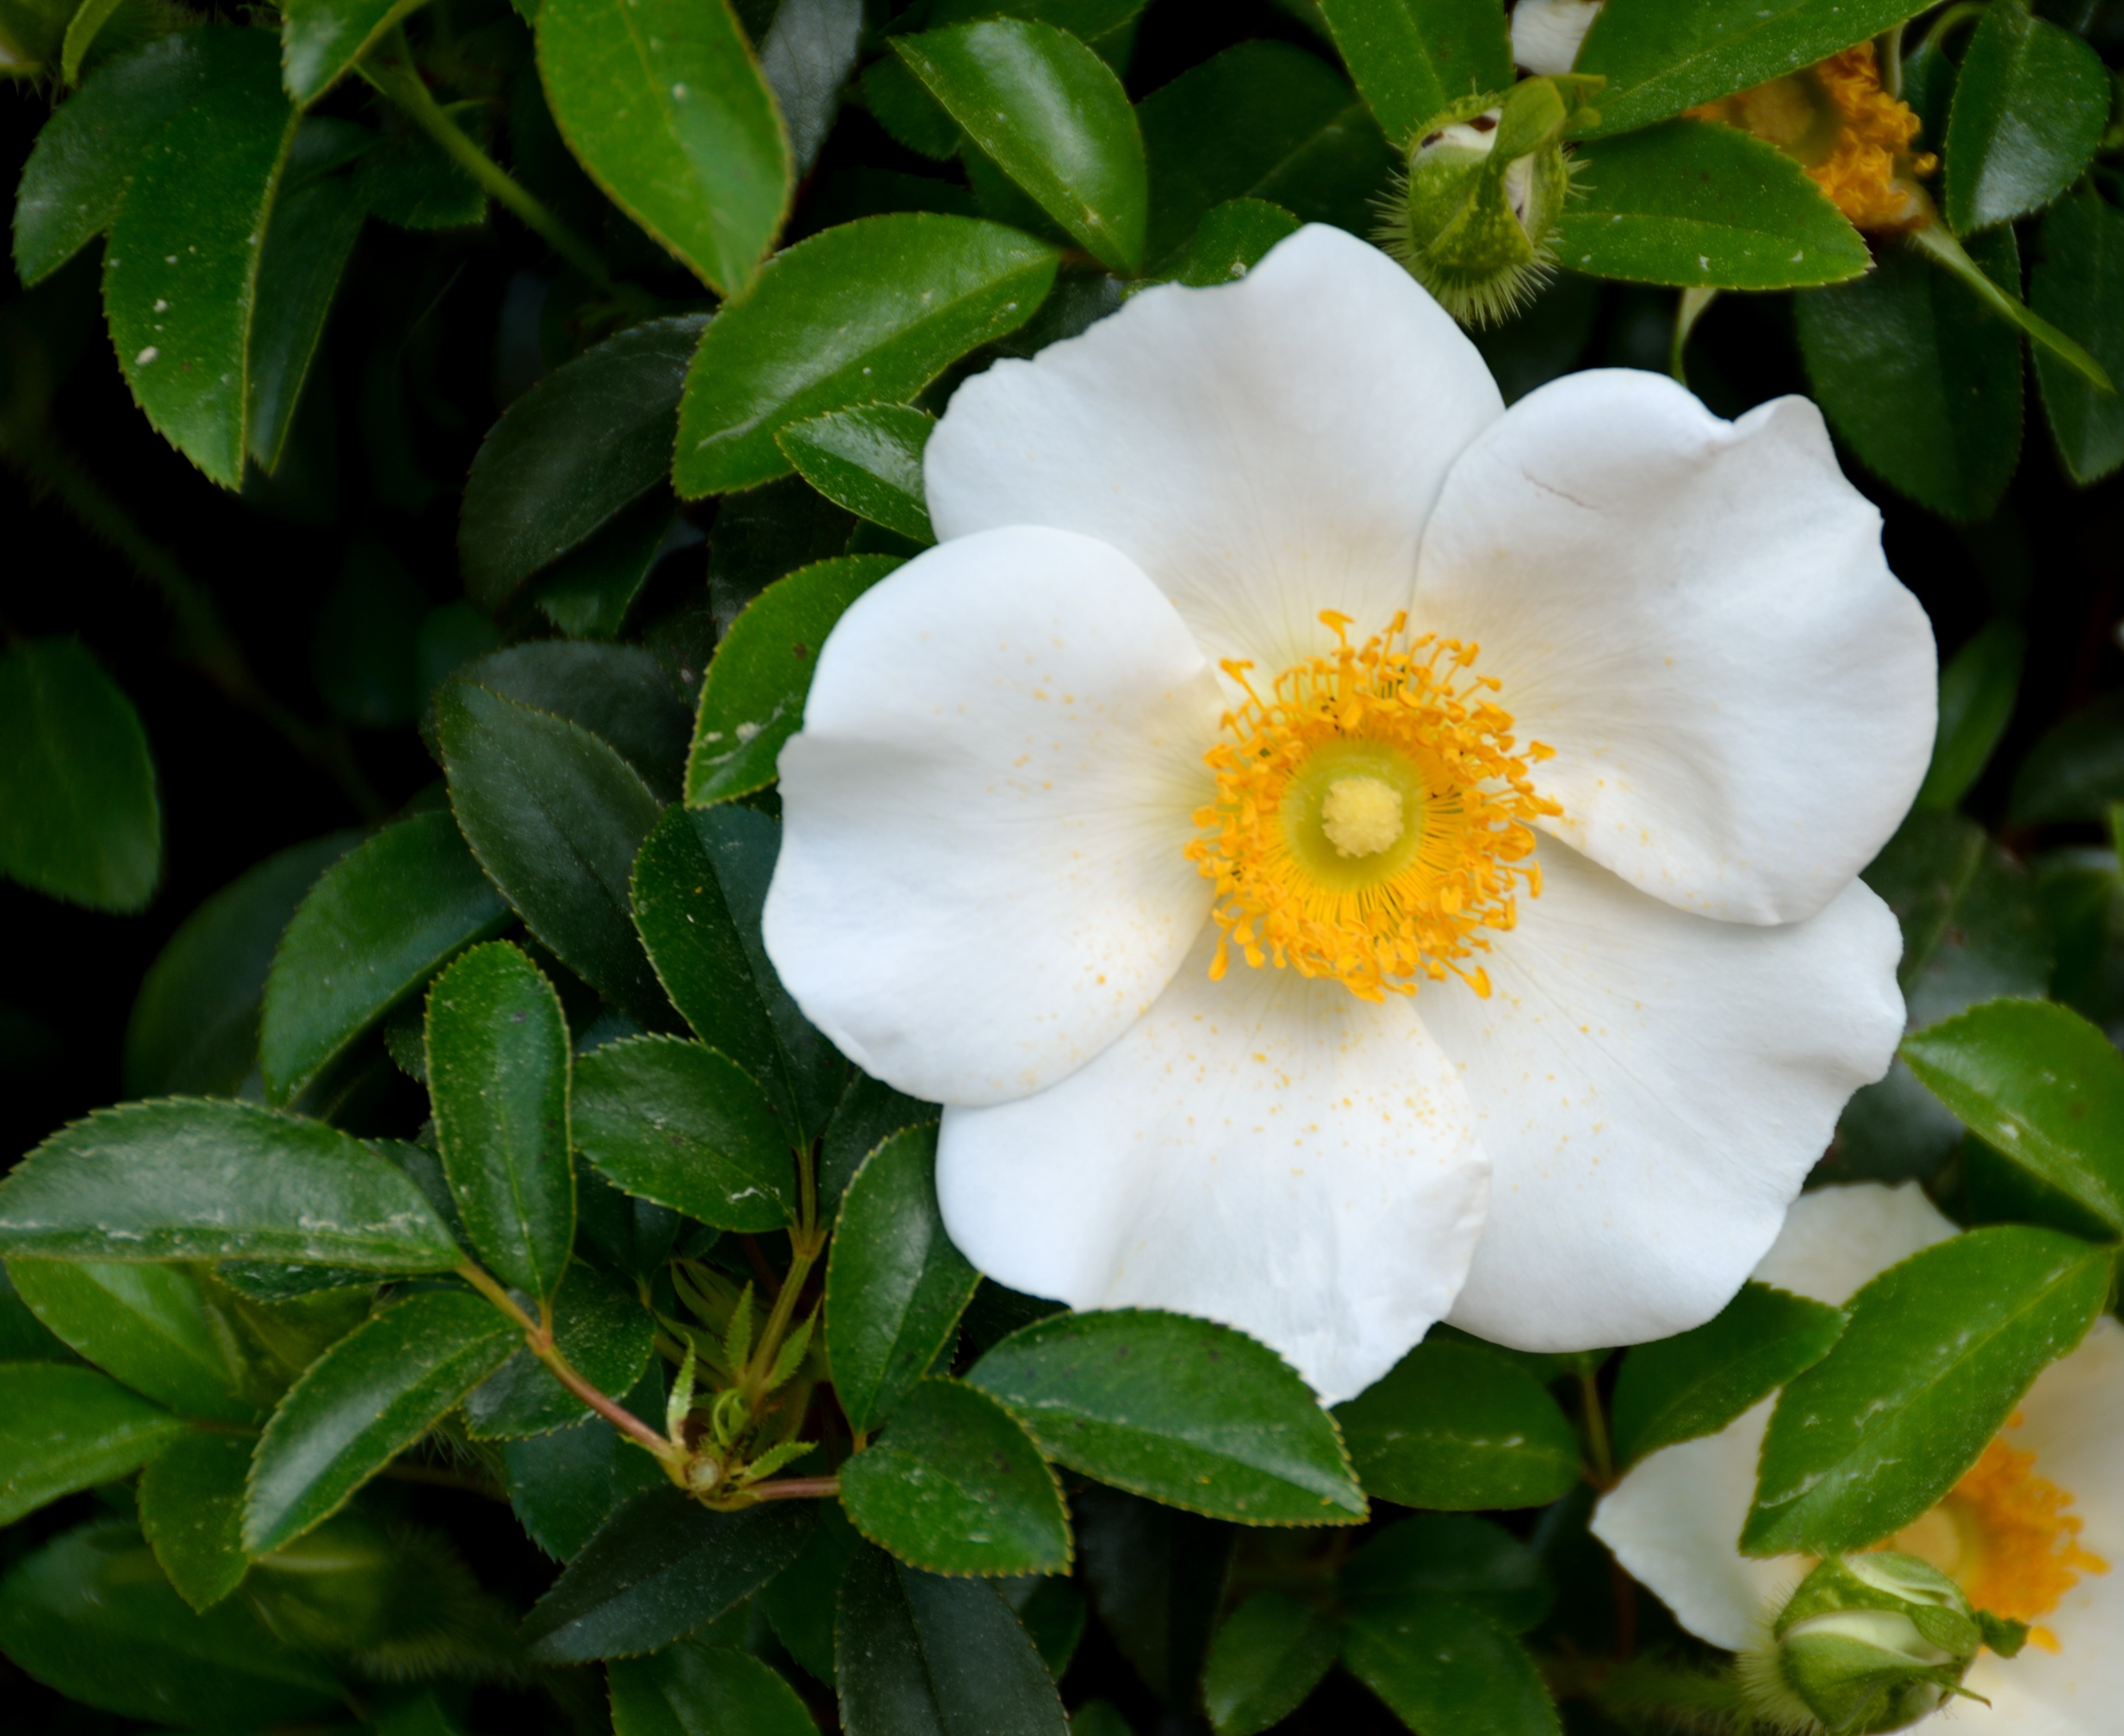
landscape, nature, blossom, plant, white, stem, leaf, flower, petal, rose, botany, garden, flora, botanical, ornament, american, background, petals, shrub, beauty, tribal, gardenia, jasmine, theaceae, flowering plant, cherokee rose, burnet rose, land plant, camellia sasanqua, japanese camellia, state flower georgia